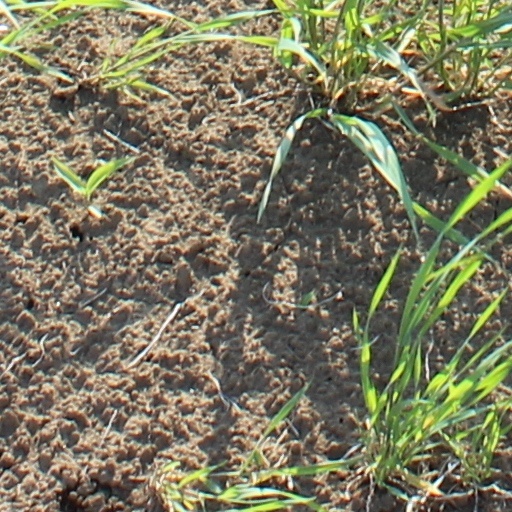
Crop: wheat